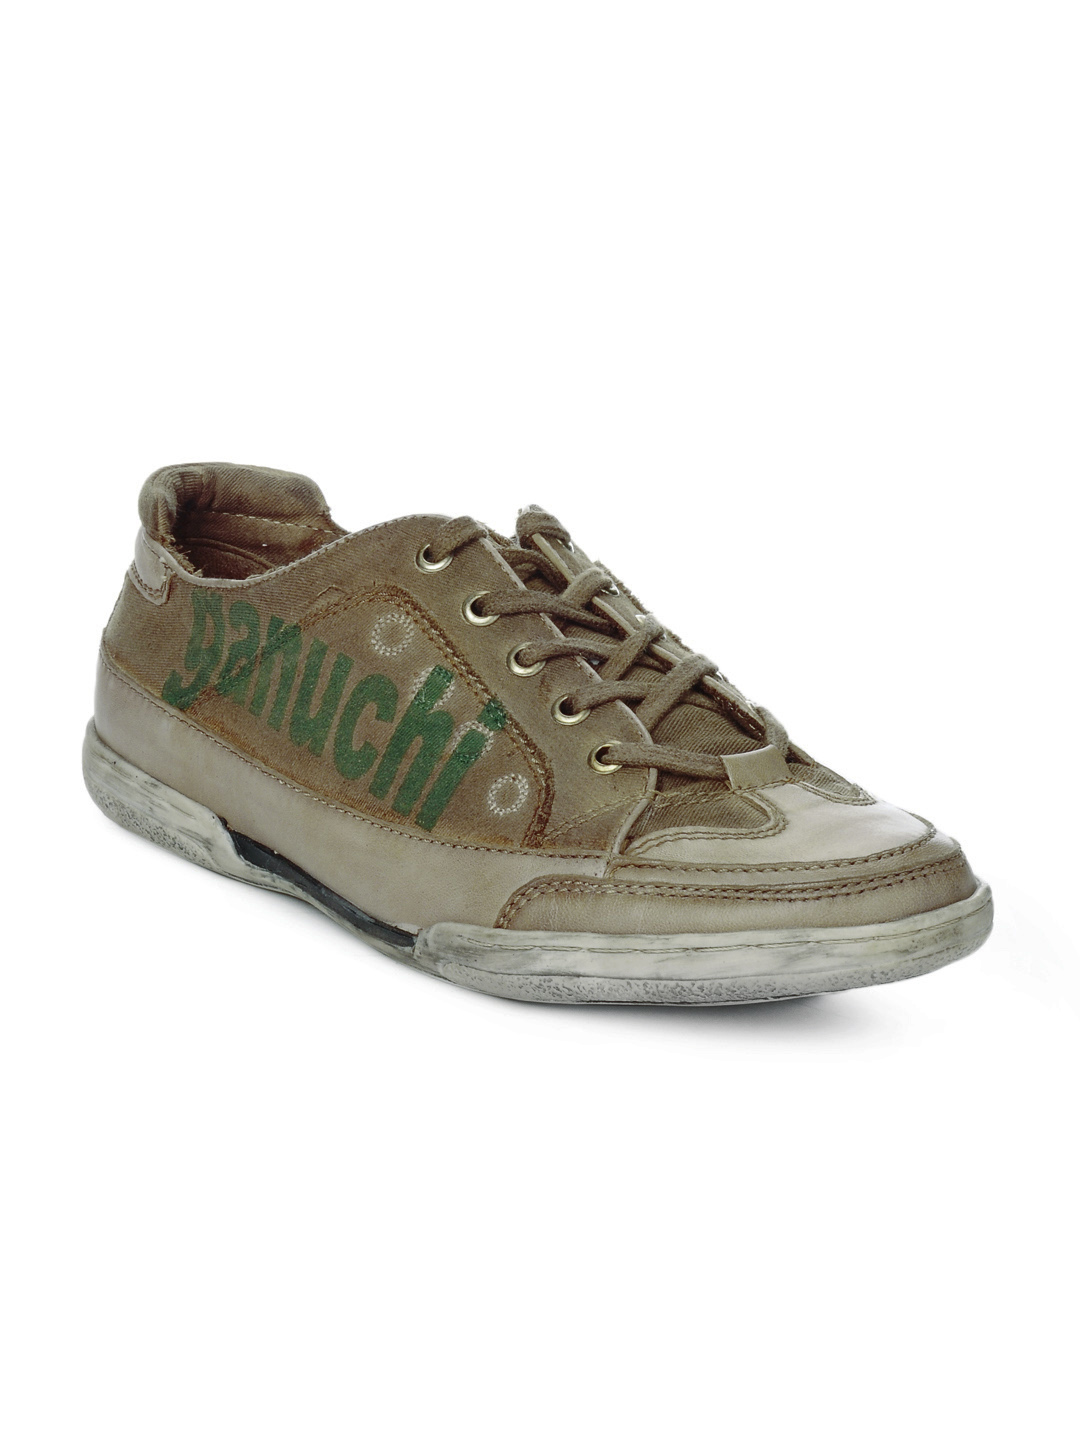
Ganuchi Men Brown Casual Shoes
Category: Footwear / Shoes / Casual Shoes
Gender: Men
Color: Brown
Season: Summer 2012
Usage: Casual